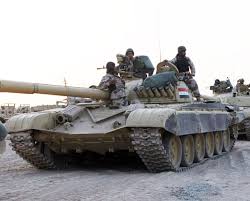
Label: Tank